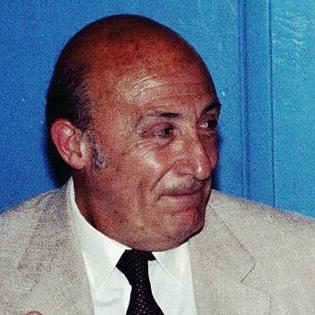
Age: 64